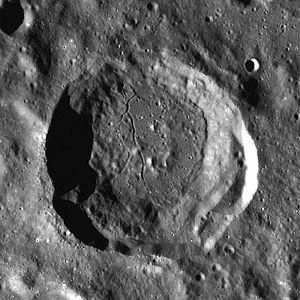
Beals est un cratère d'impact sur la face visible de la Lune. Le nom fut officiellement adopté par l'Union astronomique internationale en 1982, en référence à Carlyle Smith Beals.